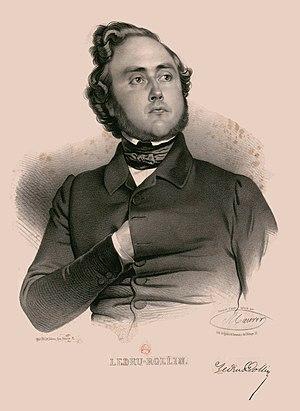
Ledru-Rollin - lithographie de Maurin.
Alexandre-Auguste Ledru-Rollin, né le 2 février 1807 à Paris et mort le 31 décembre 1874 à Fontenay-aux-Roses, est un avocat et homme politique français.
En France, un préfet est un haut fonctionnaire dont la fonction est définie par l'article 72 de la Constitution de la Cinquième République : « dans les collectivités territoriales de la République, le représentant de l’État, représentant de chacun des membres du Gouvernement, a la charge des intérêts nationaux, du contrôle administratif et du respect des lois ».
Les élections législatives ont eu lieu le 4 novembre 1837 à la suite de la dissolution de la chambre sortante par le Roi Louis-Philippe Iᵉʳ le 3 octobre précédent. Il s'agissait de conforter son président du conseil, le comte Mathieu Molé, en proie à de vives contestations au sein de la majorité parlementaire orléaniste et animées notamment par son prédécesseur Adolphe Thiers.
Plusieurs forces politiques s'affrontent durant les quatre années d'existence de la Deuxième République. Le contexte troublé de ce régime dont la forme évolue à plusieurs reprises fait que ces forces politiques sont également instables et fluctuantes, au gré des alliances et des élections. L'opposition se fait dans un premier temps entre les socialistes qui aspirent à un changement sociétal, et les républicains modérés, qui regroupent en réalité républicains de sensibilité, et conservateurs opportunistes se ralliant provisoirement à cette tendance, qui s'impose lors des législatives de 1848.